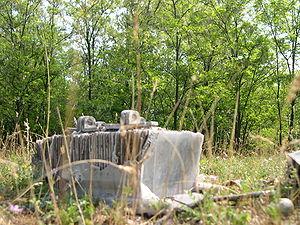
La notion de pollution du sol désigne toutes les formes de pollution touchant n'importe quel type de sol notamment agricole, forestier, urbain, etc...